Tacite (rocket)

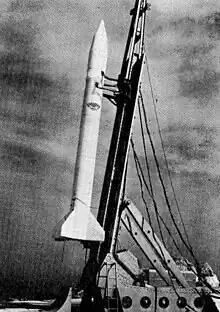
Tacite french sounding rocket.

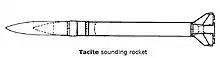
Tacite sounding rocket scheme.

The inaugural member of ONERA sounding rockets fleet, the Tacite (Tentative d'Analyse du Contraste Infrarouge Terre-Espace, for Attempt to Analyze the Earth-Space Infrared Contrast), was a single-stage vehicle, used between 1965 and 1968.